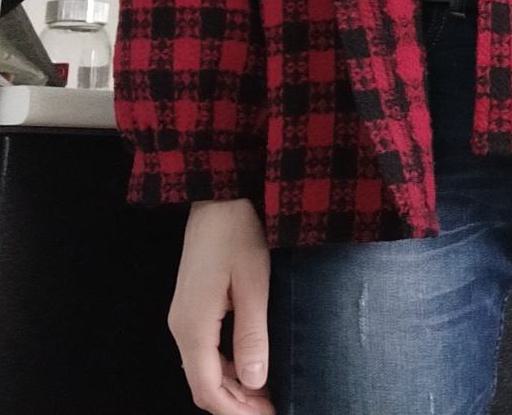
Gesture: no_gesture